Wind chime

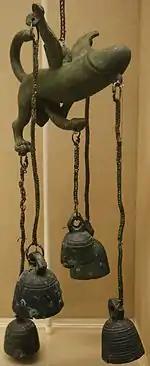
Bronze tintinnabulum, Roman, 1st century AD, British Museum.

Ancient Roman wind chimes, usually made of bronze, were called "tintinnabula" and were hung in gardens, courtyards, and porticoes where wind movement caused them to tinkle. Bells were believed to ward off malevolent spirits and were often combined with a phallus, which was also a symbol of good fortune and a charm against the evil eye. The image shows one example with a phallus portrayed with wings and the feet of an animal, and a phallus for a tail. These additions increased its protective powers.